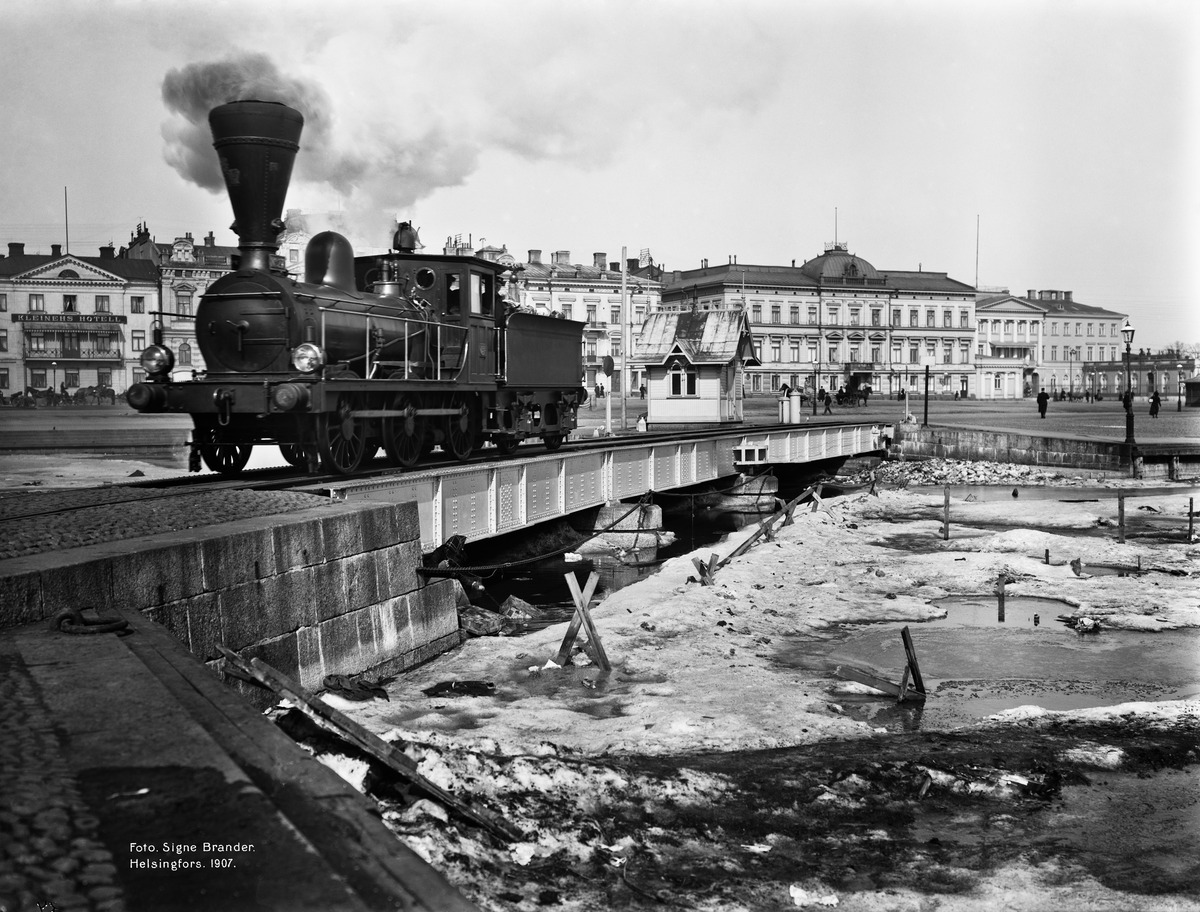
Satamarata Eteläsatamassa Kauppatorin kohdalla
sisällön kuvaus: Satamarata Eteläsatamassa Kauppatorin kohdalla.  Taustalla Pohjoisesplanadi 1, 3, 9. mustavalkoinen
Kuvaaja: Brander, Signe, valokuvaaja
Ajankohta: kuvausaika 1907
Paikka: Suomi, Uusimaa, Helsinki, Kaartinkaupunki Helsinki, Eteläsatama. Pohjoisesplanadi 1, 3, 9
Aiheet: aukiot, veturit, junat, jääpeite, talvi, rautatiet, rautatiekalusto, rautatiesillat, satamat, torit